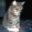
Label: cat